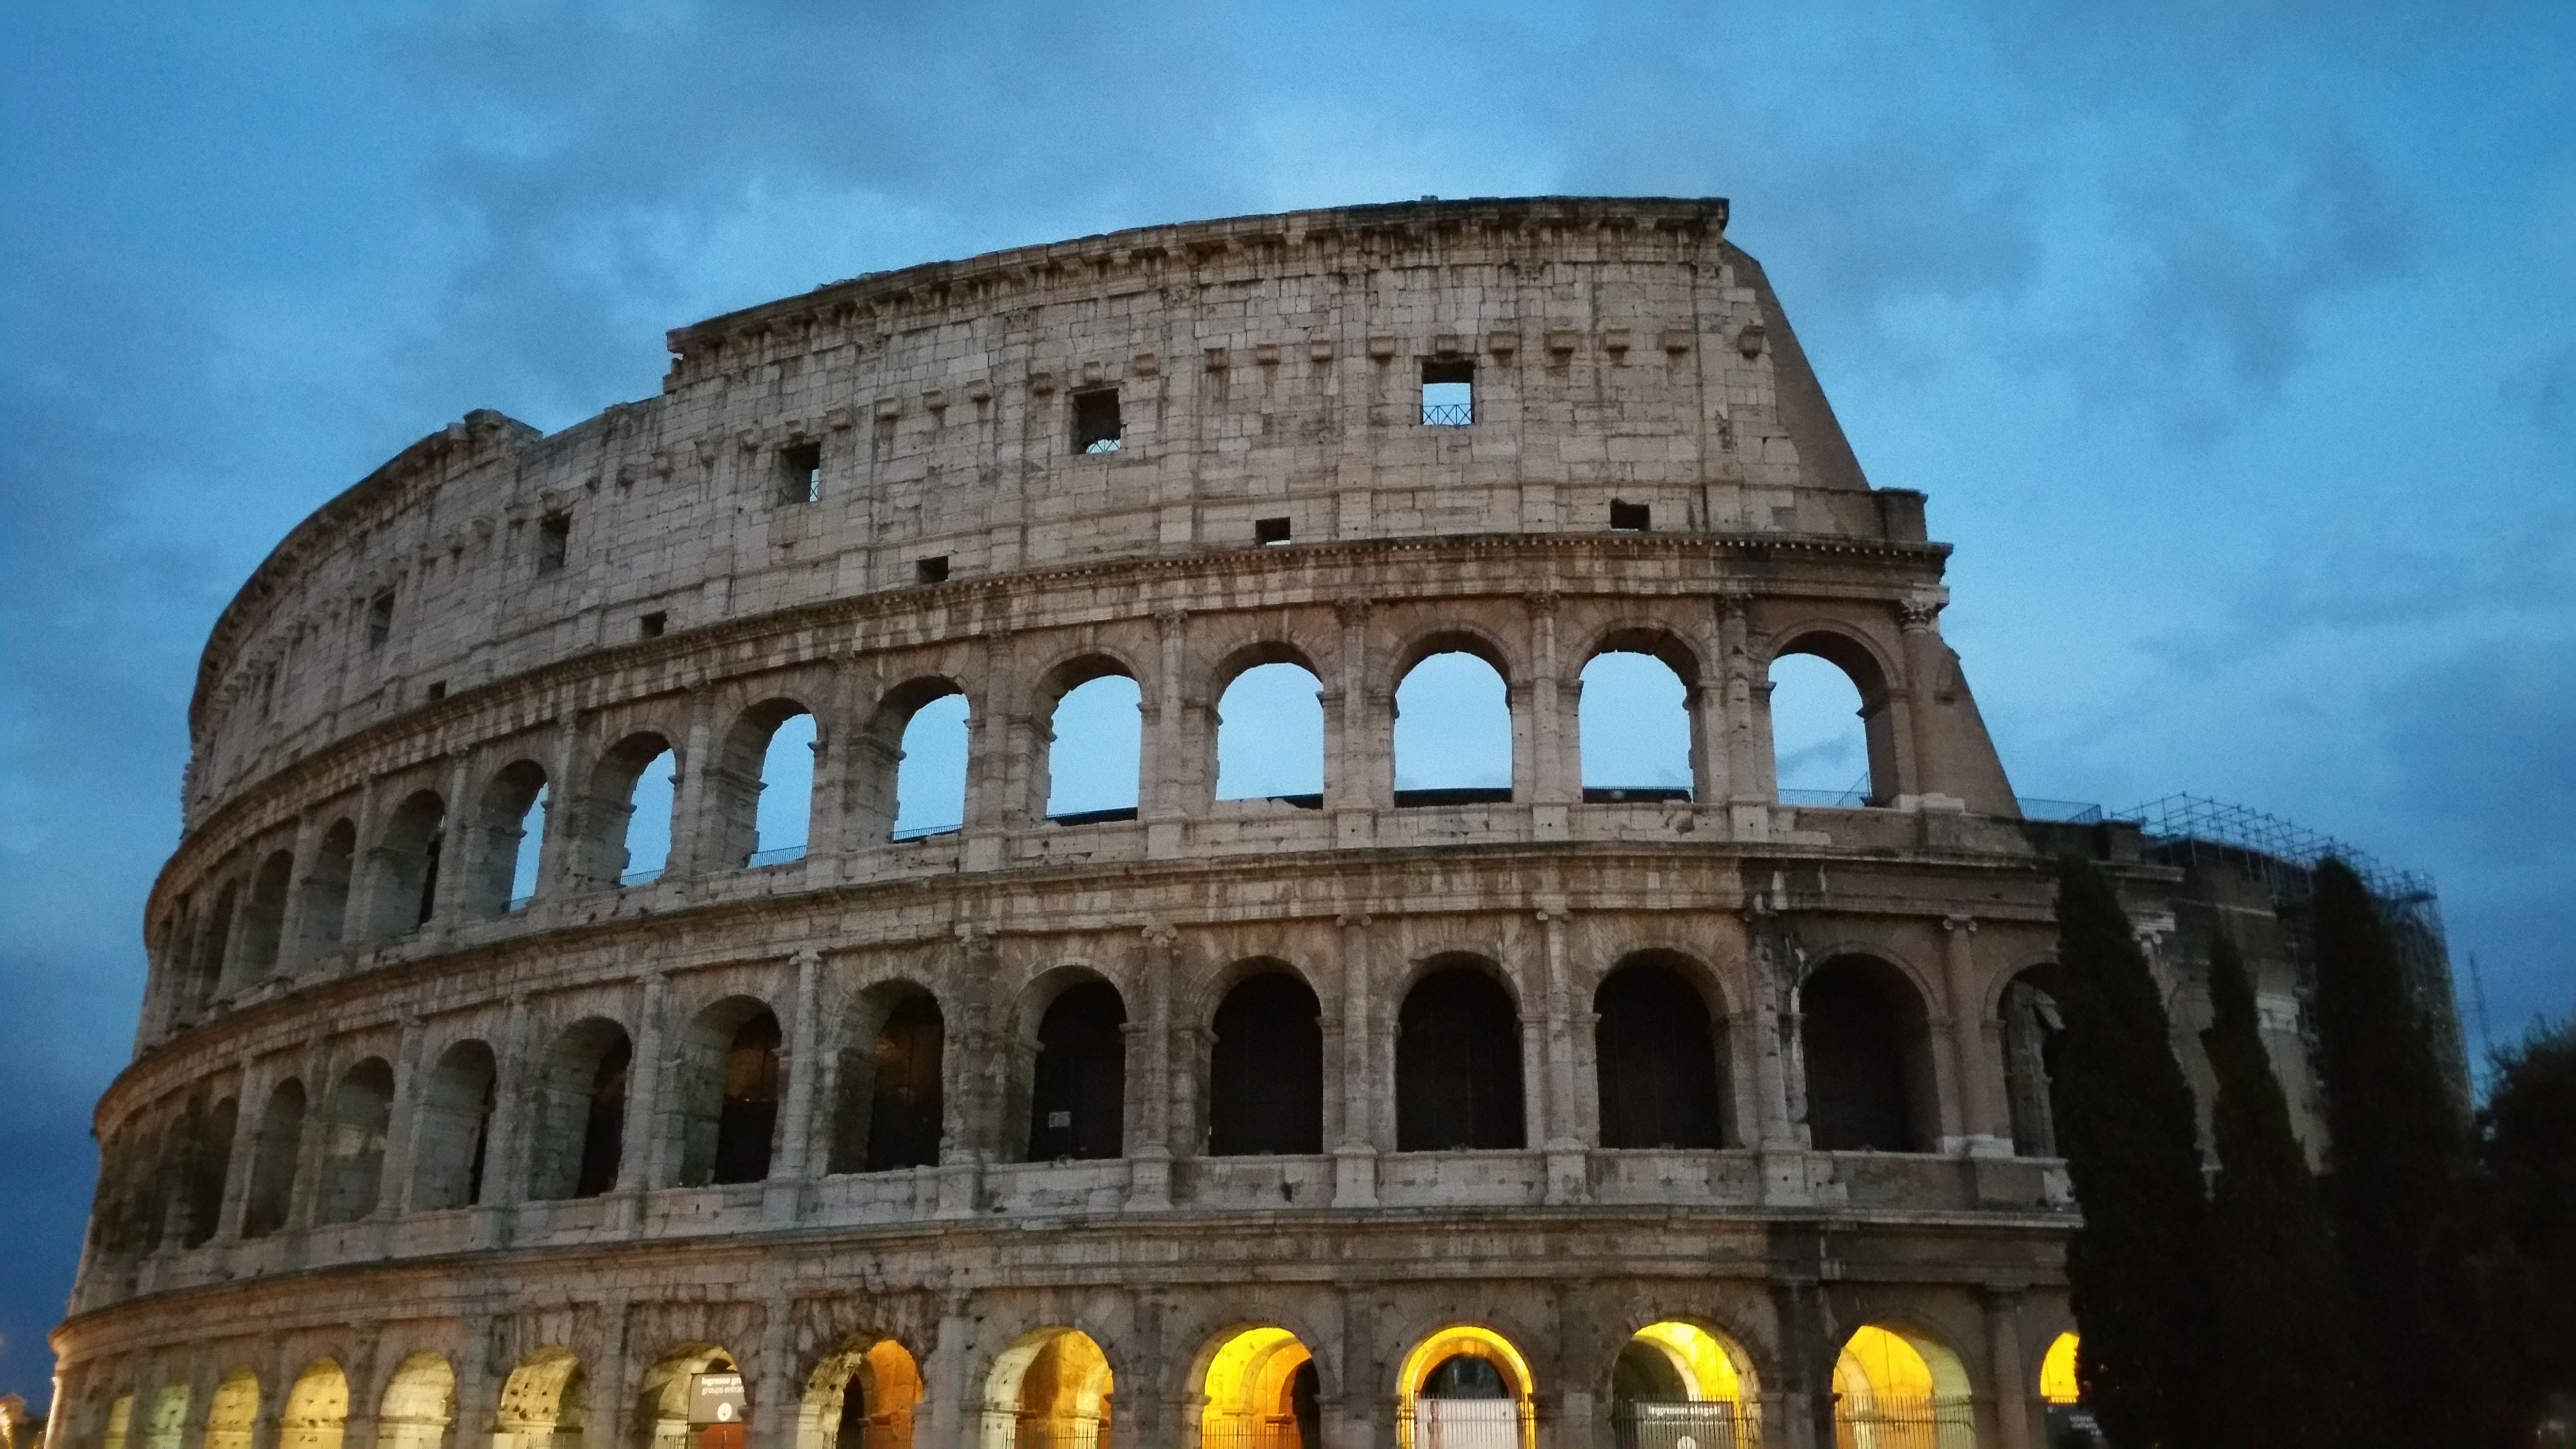
architecture, structure, monument, arch, landmark, colosseum, rome, basilica, amphitheater, ancient rome, coliseum, ancient history, flavian, human settlement, ancient roman architecture